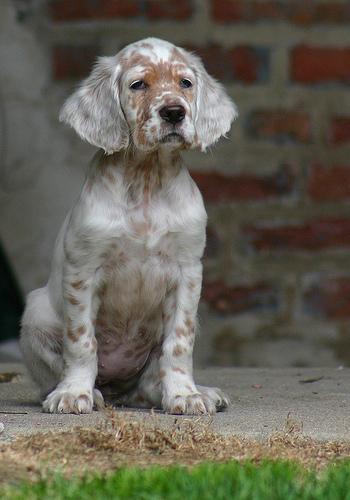
Breed: english setter